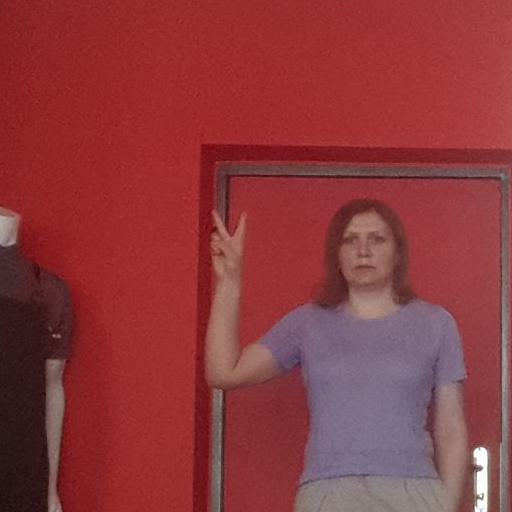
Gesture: peace